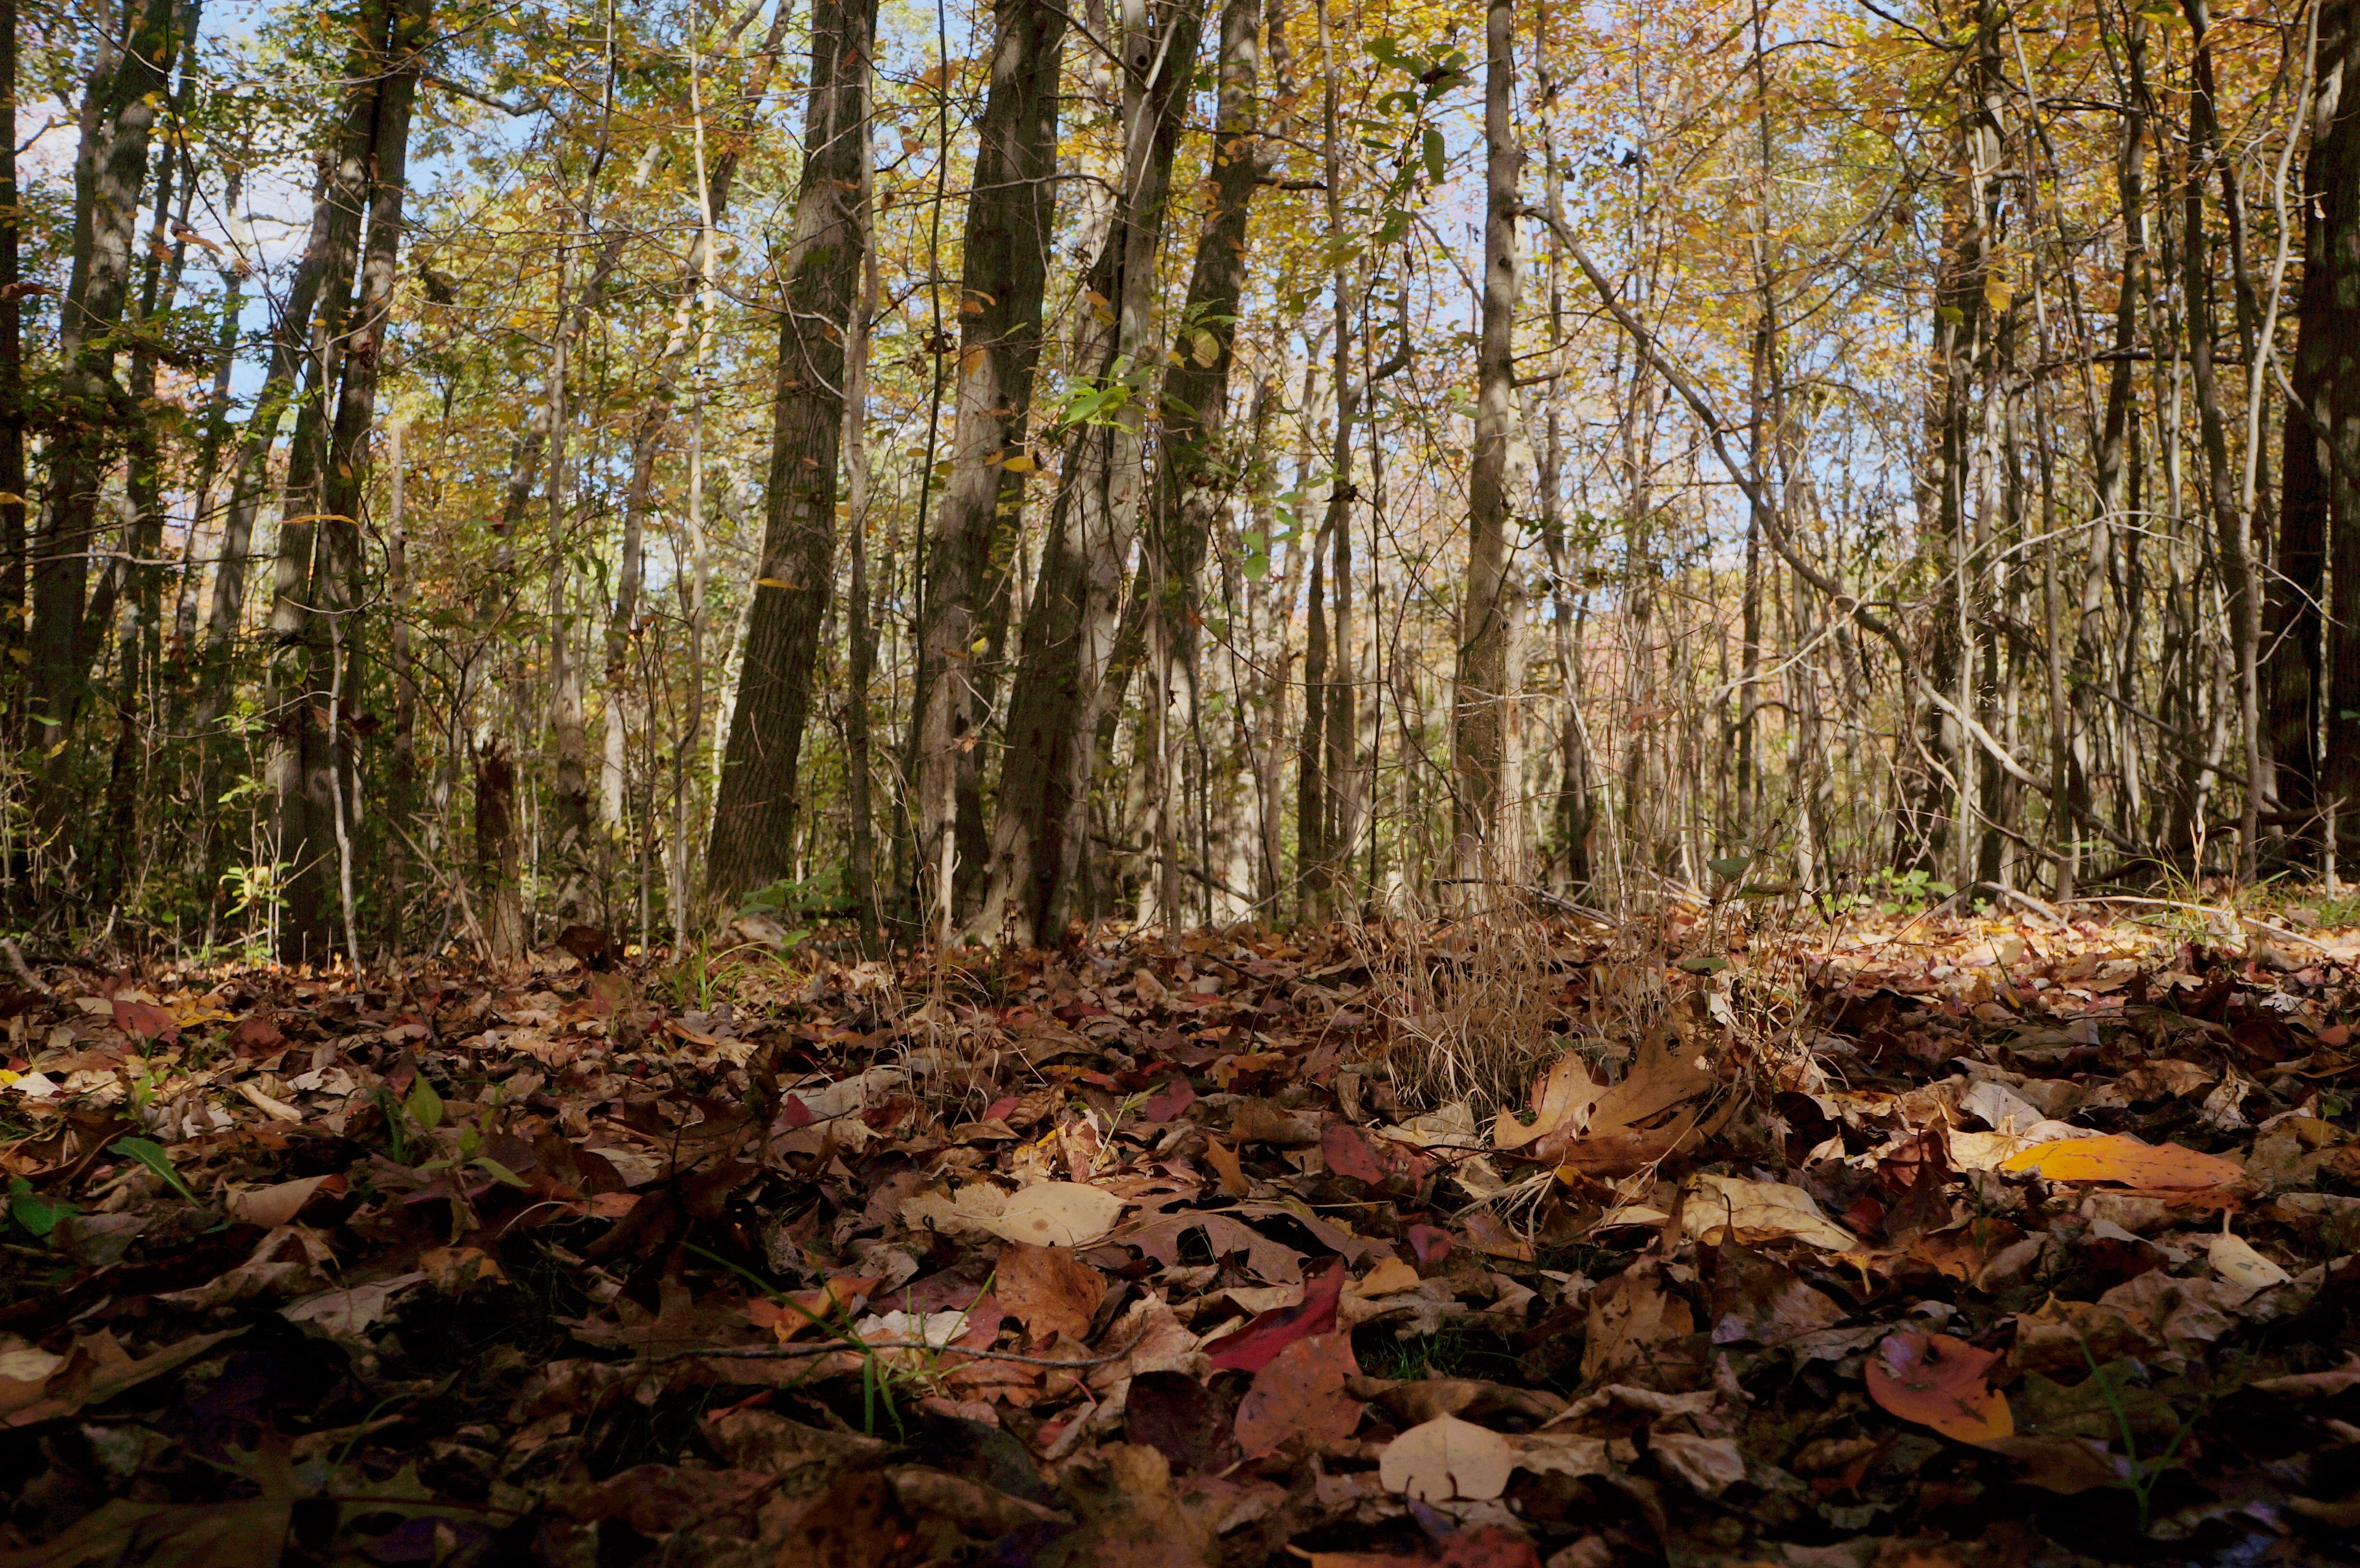
tree, nature, forest, wilderness, plant, wood, trail, sunlight, leaf, trunk, foliage, autumn, season, deciduous, woodland, habitat, ecosystem, biome, old growth forest, natural environment, woody plant, temperate broadleaf and mixed forest, temperate coniferous forest